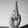
ASL letter: R